Jupiter

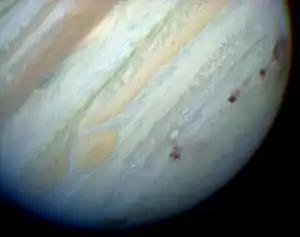
Brown spots mark Comet Shoemaker–Levy 9's impact sites on Jupiter

In 1610, Italian polymath Galileo Galilei discovered the four largest moons of Jupiter (now known as the Galilean moons) using a telescope. This is thought to be the first telescopic observation of moons other than Earth's. Just one day after Galileo, Simon Marius independently discovered moons around Jupiter, though he did not publish his discovery in a book until 1614. It was Marius's names for the major moons, however, that stuck: Io, Europa, Ganymede, and Callisto. The discovery was a major point in favour of the heliocentric theory of the motions of the planets by Nicolaus Copernicus; Galileo's outspoken support of the Copernican theory led to him being tried and condemned by the Inquisition.